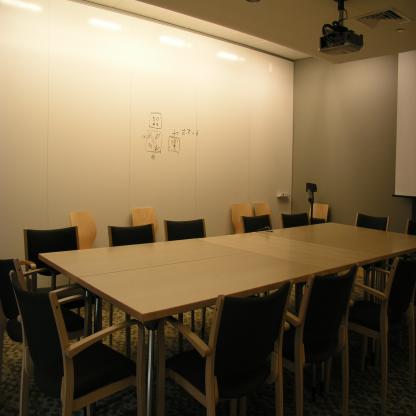
Scene: Indoor